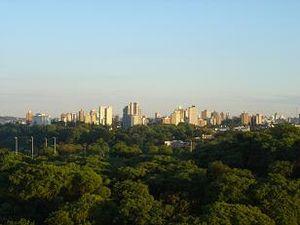
Paraná est une ville d'Argentine et la capitale de la province d'Entre Ríos. C'est également la capitale du département de Paraná. Depuis 1934, la ville est le siège d'un archevêché dont le centre est constitué par la cathédrale de Paraná.
Le Paraná est un fleuve qui s'écoule des hauts plateaux brésiliens vers l'Argentine pour se jeter dans l'océan Atlantique. Avec ses affluents, il constitue le troisième réseau hydrographique du monde, après ceux de l'Amazone et du Congo.